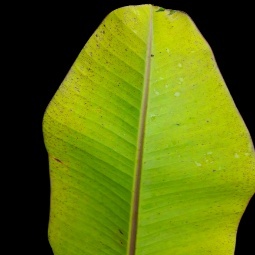
Label: Sulphur